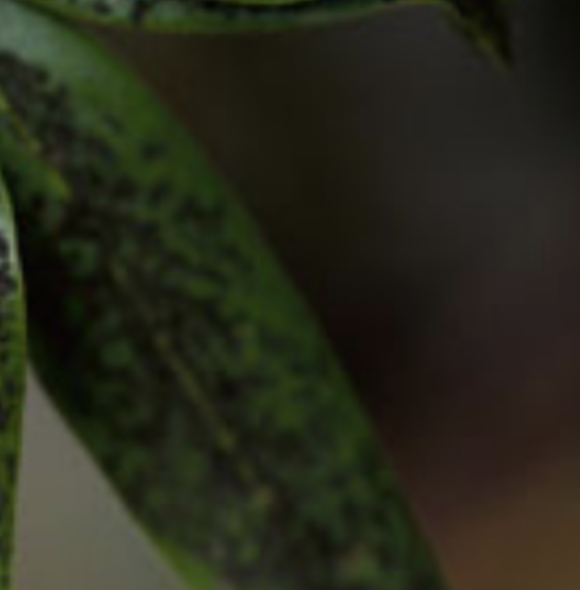
Label: sooty_mold